Britain's Next Top Model series 12

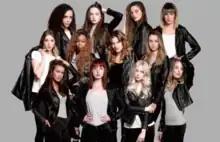

The twelfth and final cycle of Britain's Next Top Model premiered on 19 October 2017 on Lifetime. This was the third cycle of the series to be hosted by former contestant Abbey Clancy. Photographer Nicky Johnston returned for the new series as well. Previous judges Hilary Alexander and Paul Sculfor did not return. Sculfor was replaced by British male model Max Rogers, while Hilary Alexander's place at judging remained open for a guest judge each week. This cycle re-introduced individual critiques as elimination.